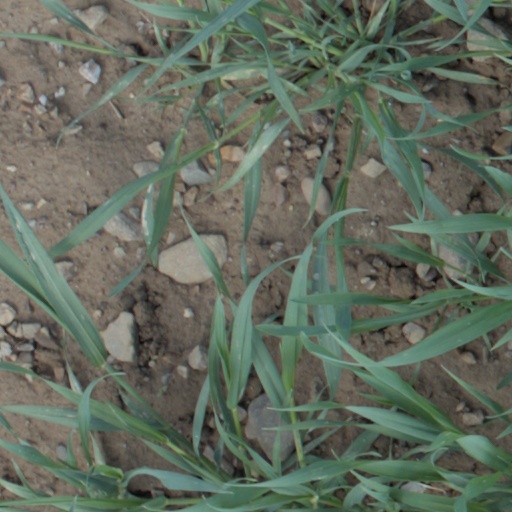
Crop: wheat